Michel Brunet (paleontologist)

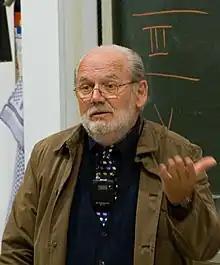
Michel Brunet in 2008

Michel Brunet (born April 6, 1940) is a French paleontologist and a professor at the Collège de France between 2008 and 2011. In 2001 Brunet announced the discovery in Central Africa of the skull and jaw remains of a late Miocene hominid nicknamed Toumaï. These remains may predate the earliest previously known hominid remains, Lucy, by over three million years; however, this conclusion is the subject of a significant controversy.